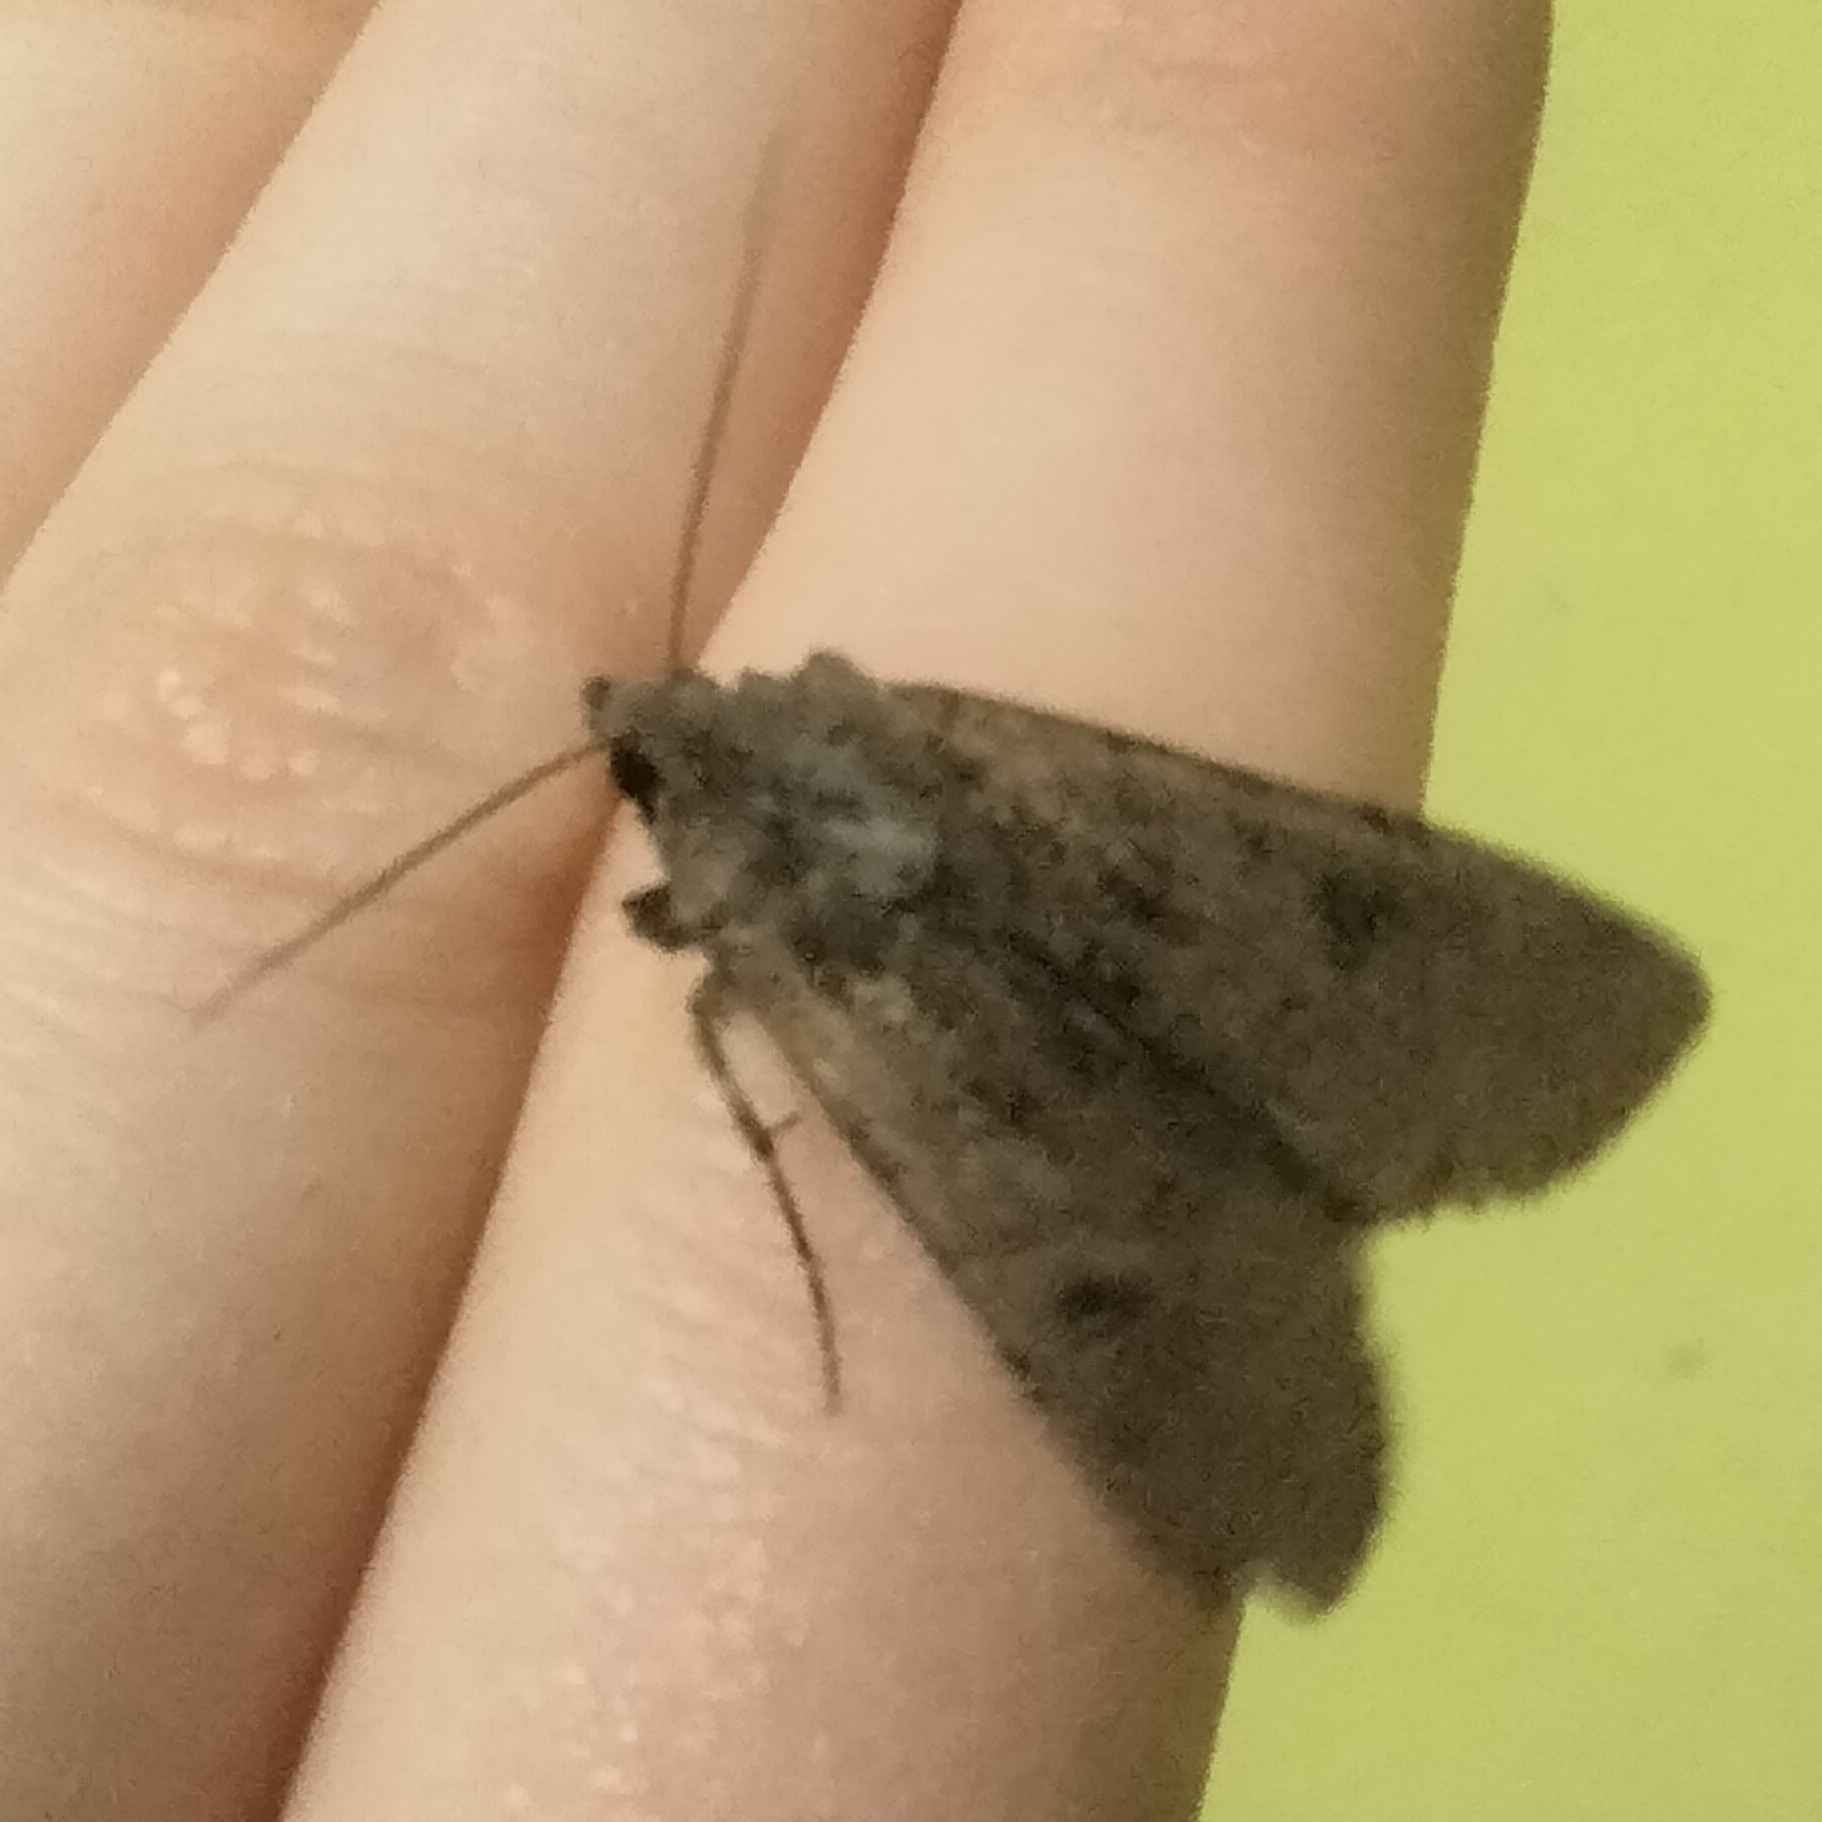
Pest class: cutworms